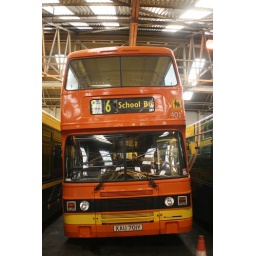
BT 401, Leyland Olympian XAU 701Y in Metros orange and yellow livery